Sparrow Force

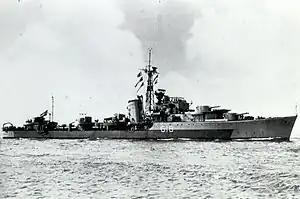
The Dutch Destroyer HNLMS "Tjerk Hiddes" (1942)

By the end of 1942, the chances of the Allies re-taking Timor were remote, as there were now 12,000 Japanese troops on the island and the commandos were coming into increasing contact with the enemy. The Australian chiefs of staff estimated that it would take at least three Allied divisions, with strong air and naval support to recapture the island. Indeed, as the Japanese efforts to wear down the Australians and to separate them from their native support became more effective, the commandos had found their operations becoming increasingly untenable. Likewise, with the Australian Army fighting a number of costly battles against the Japanese beachheads around Buna in New Guinea, there were currently insufficient resources to continue operations in Timor. As such from early December Australian operations on Timor would be progressively wound down.